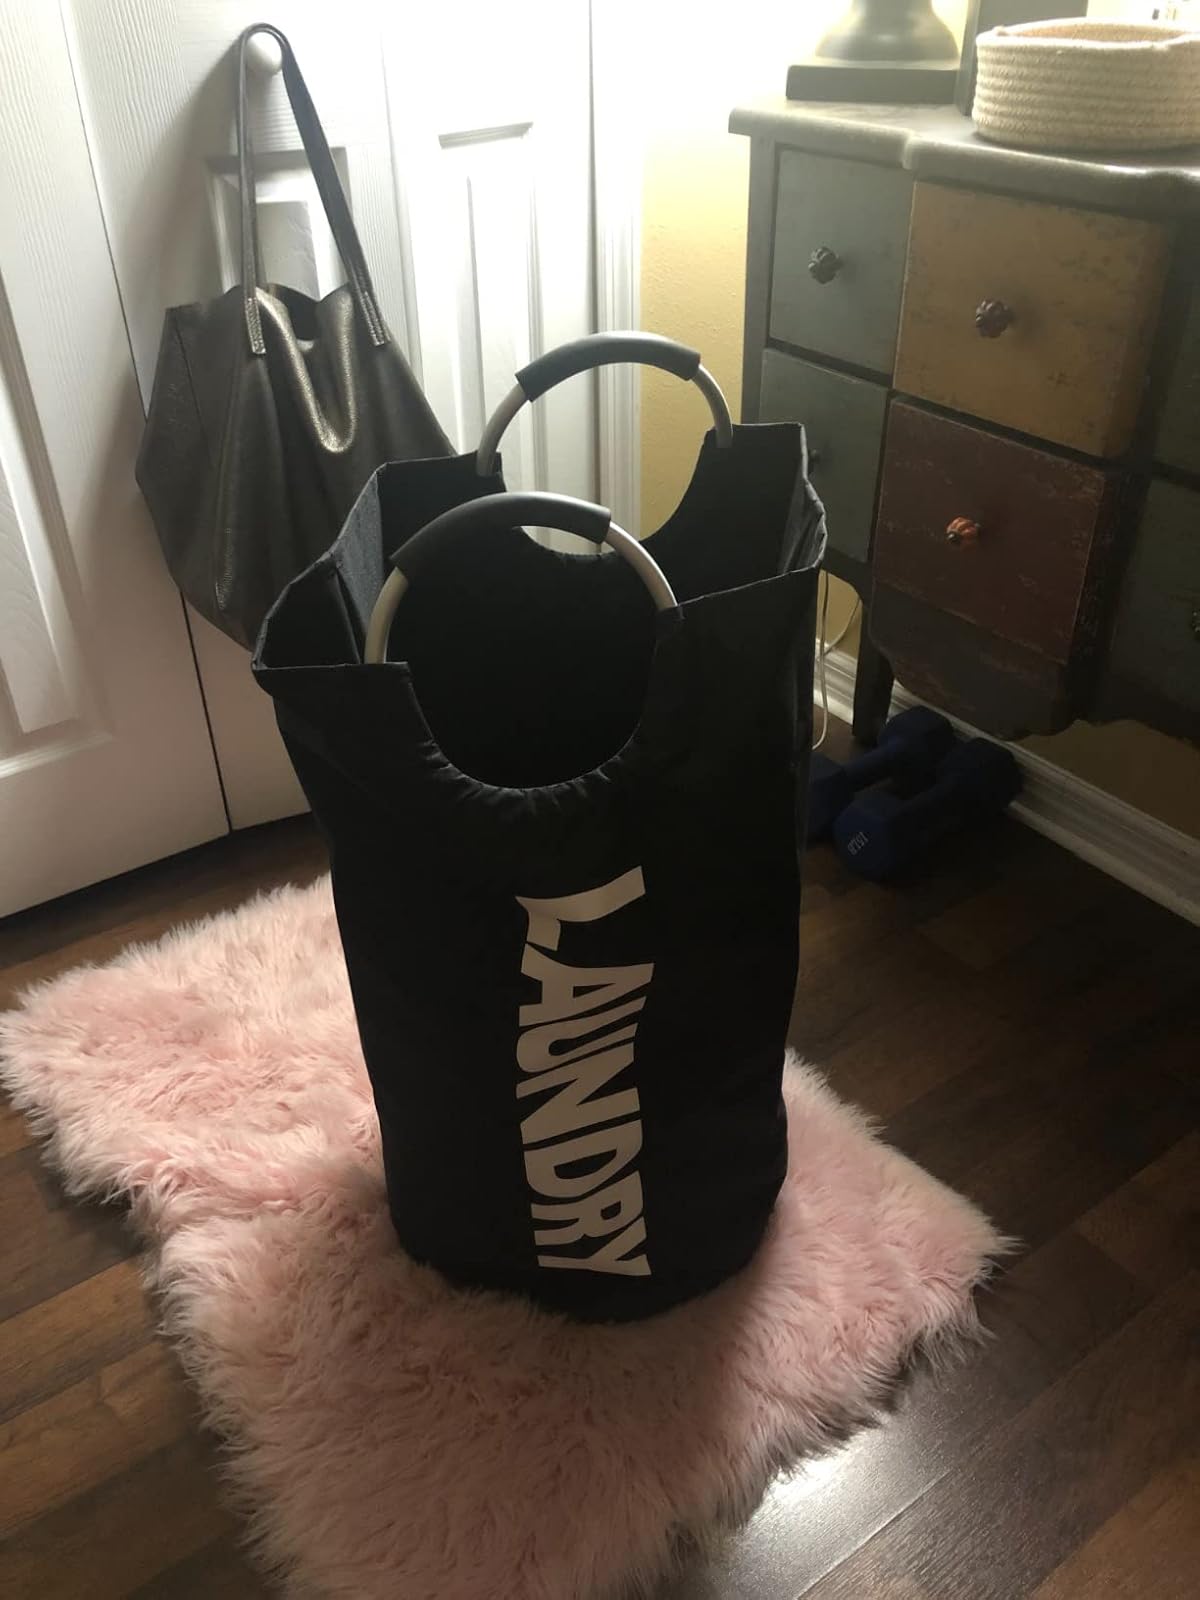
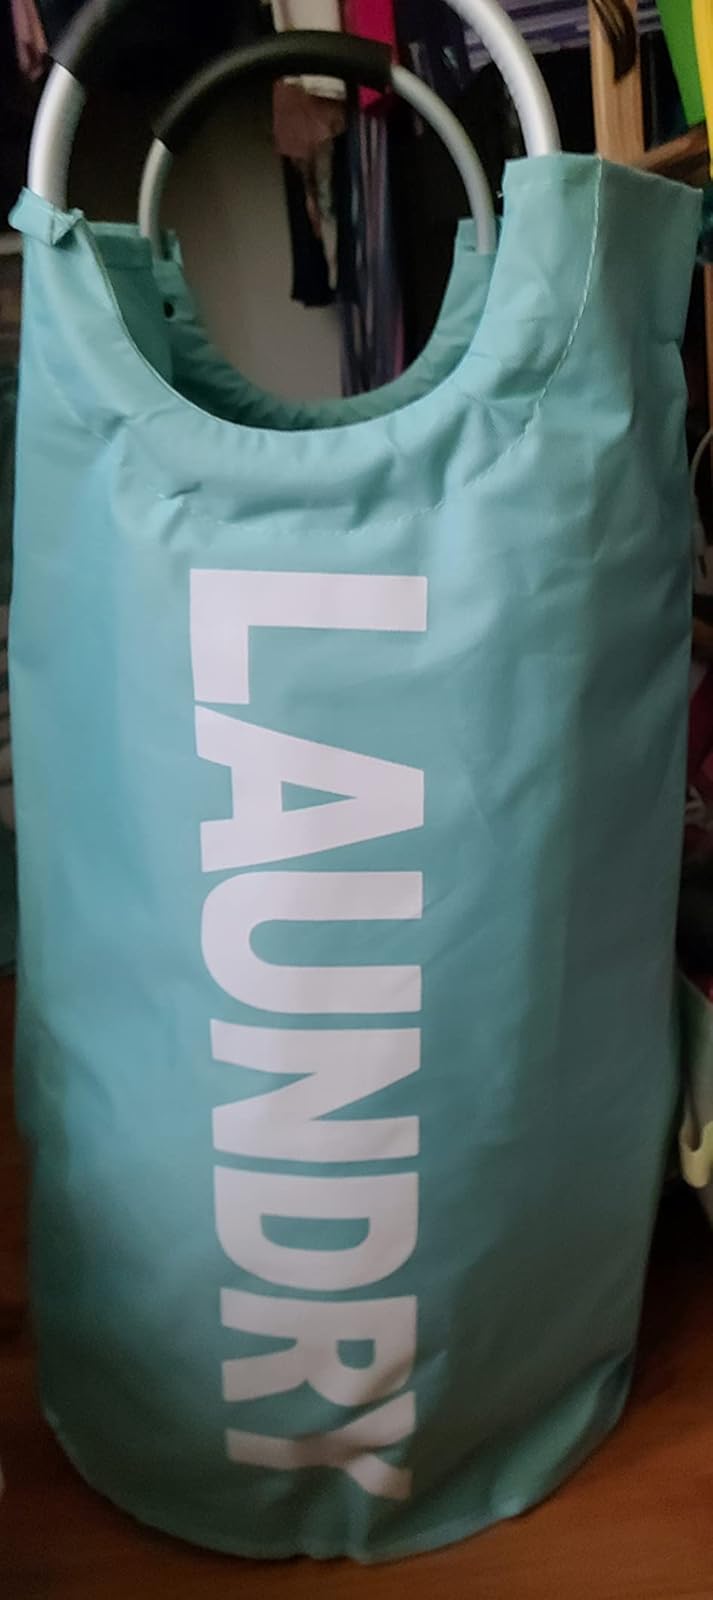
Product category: items_hamper
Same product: no